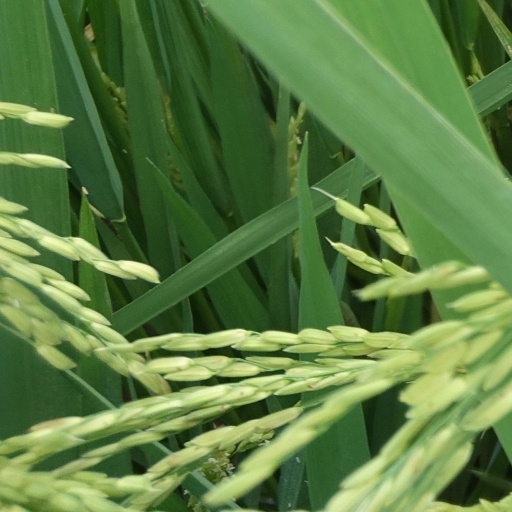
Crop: rice